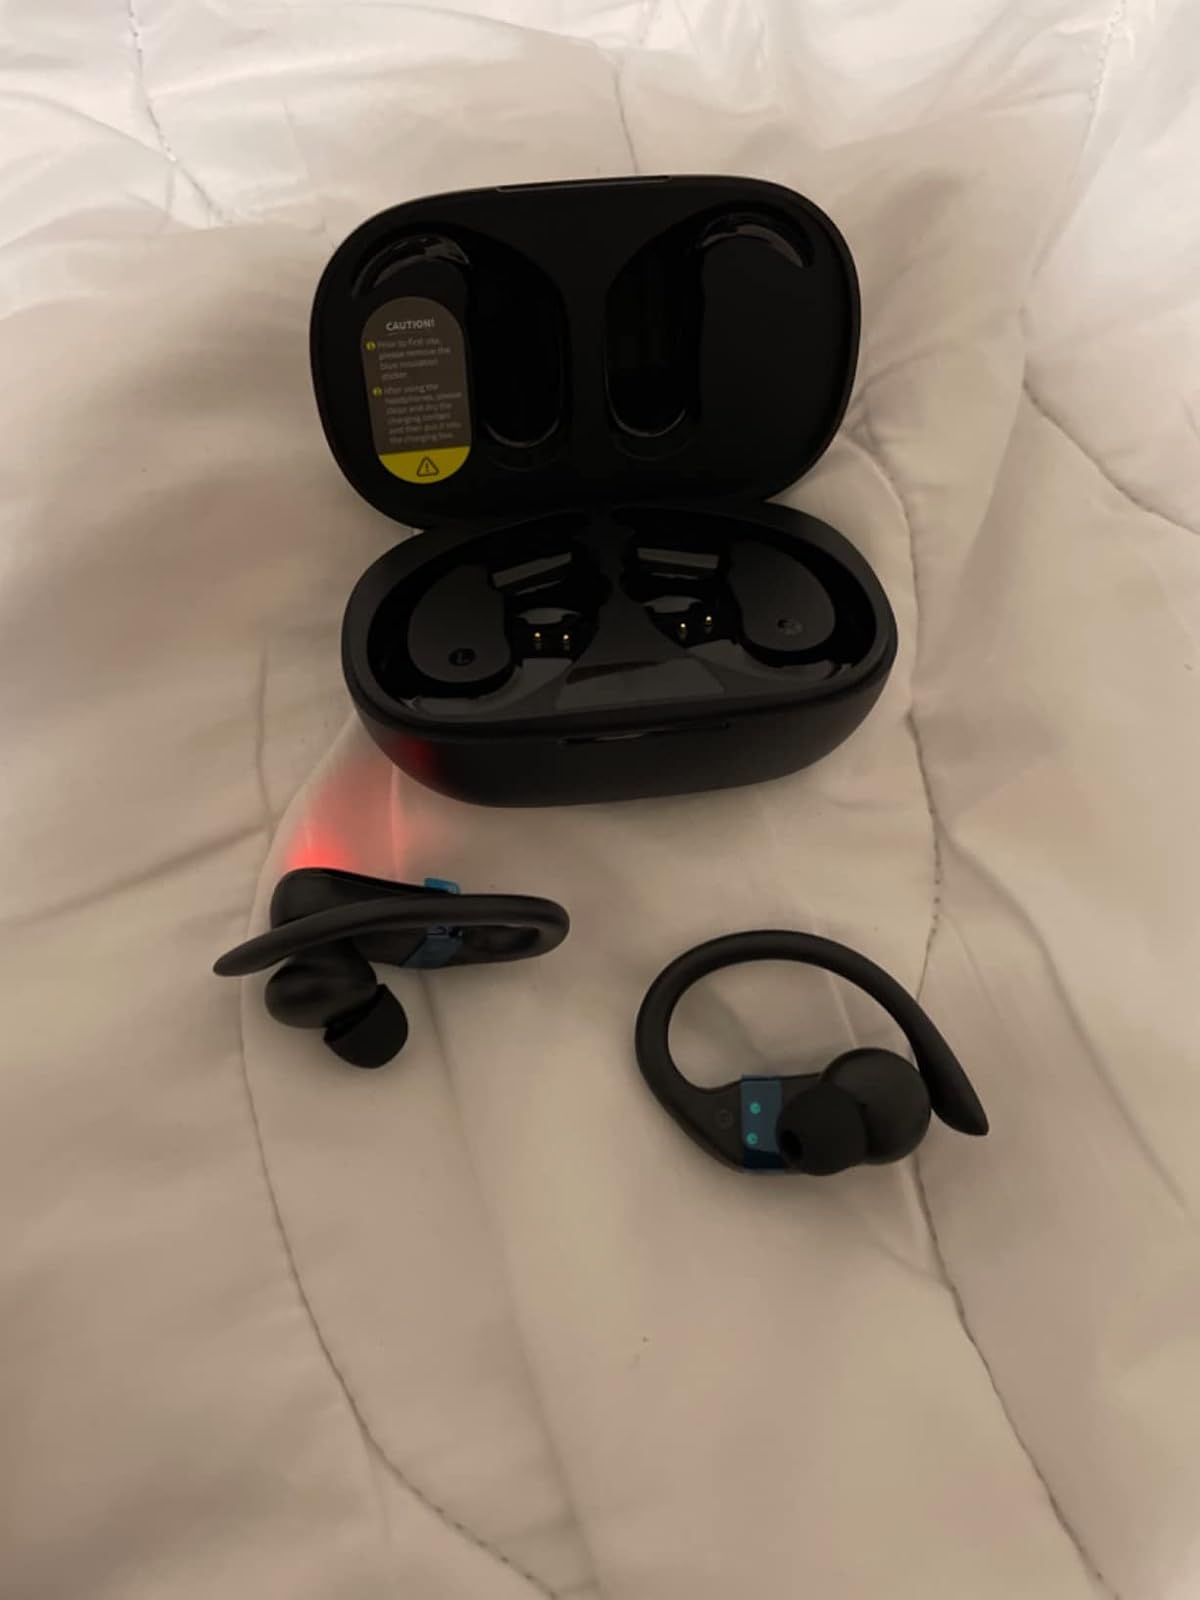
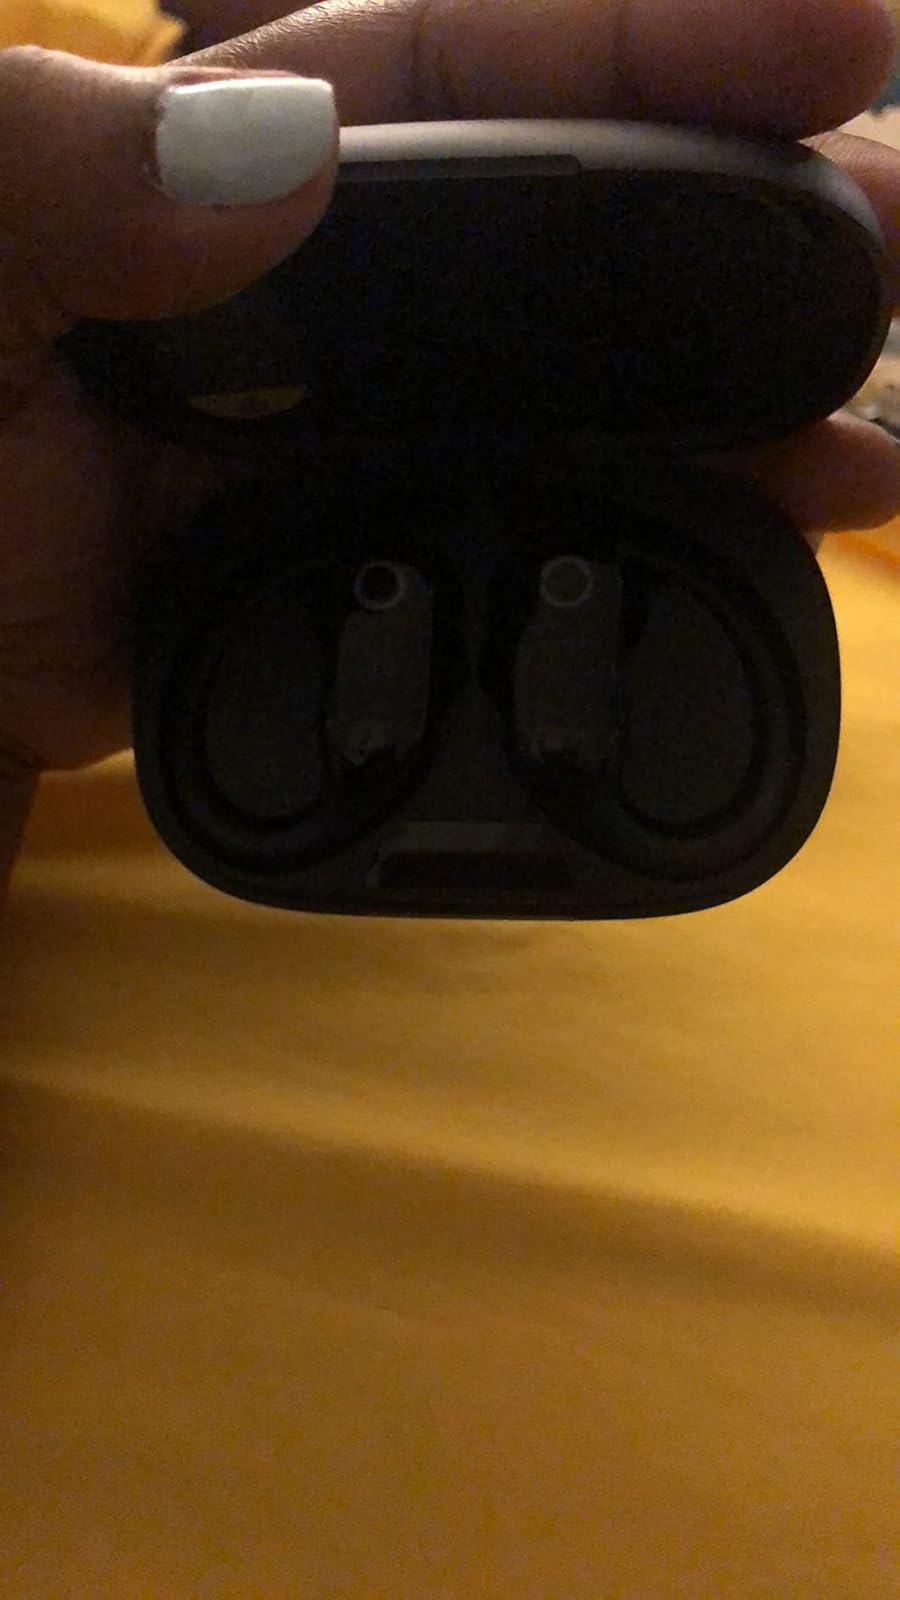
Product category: earbuds
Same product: yes